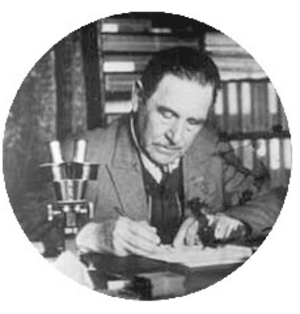
Charles Alluaud dans son cabinet de travail
Charles Alluaud est un explorateur français, dernier grand voyageur naturaliste pour le Muséum national d'histoire naturelle à Paris et un entomologiste français, né le 4 mai 1861 à Limoges et mort le 12 décembre 1949 à Crozant dans le département de la Creuse.